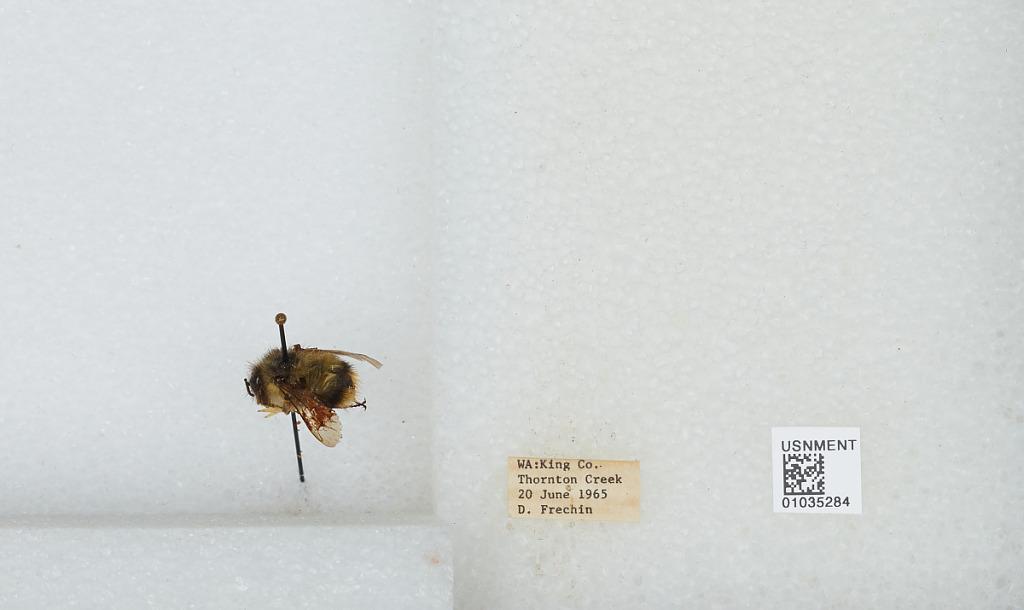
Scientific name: Bombus (Pyrobombus) mixtus Cresson
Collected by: D. Frechin
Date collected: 1965-6-20
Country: United States
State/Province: Washington
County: King
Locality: Thornton Creek
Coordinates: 47.7031, -122.309